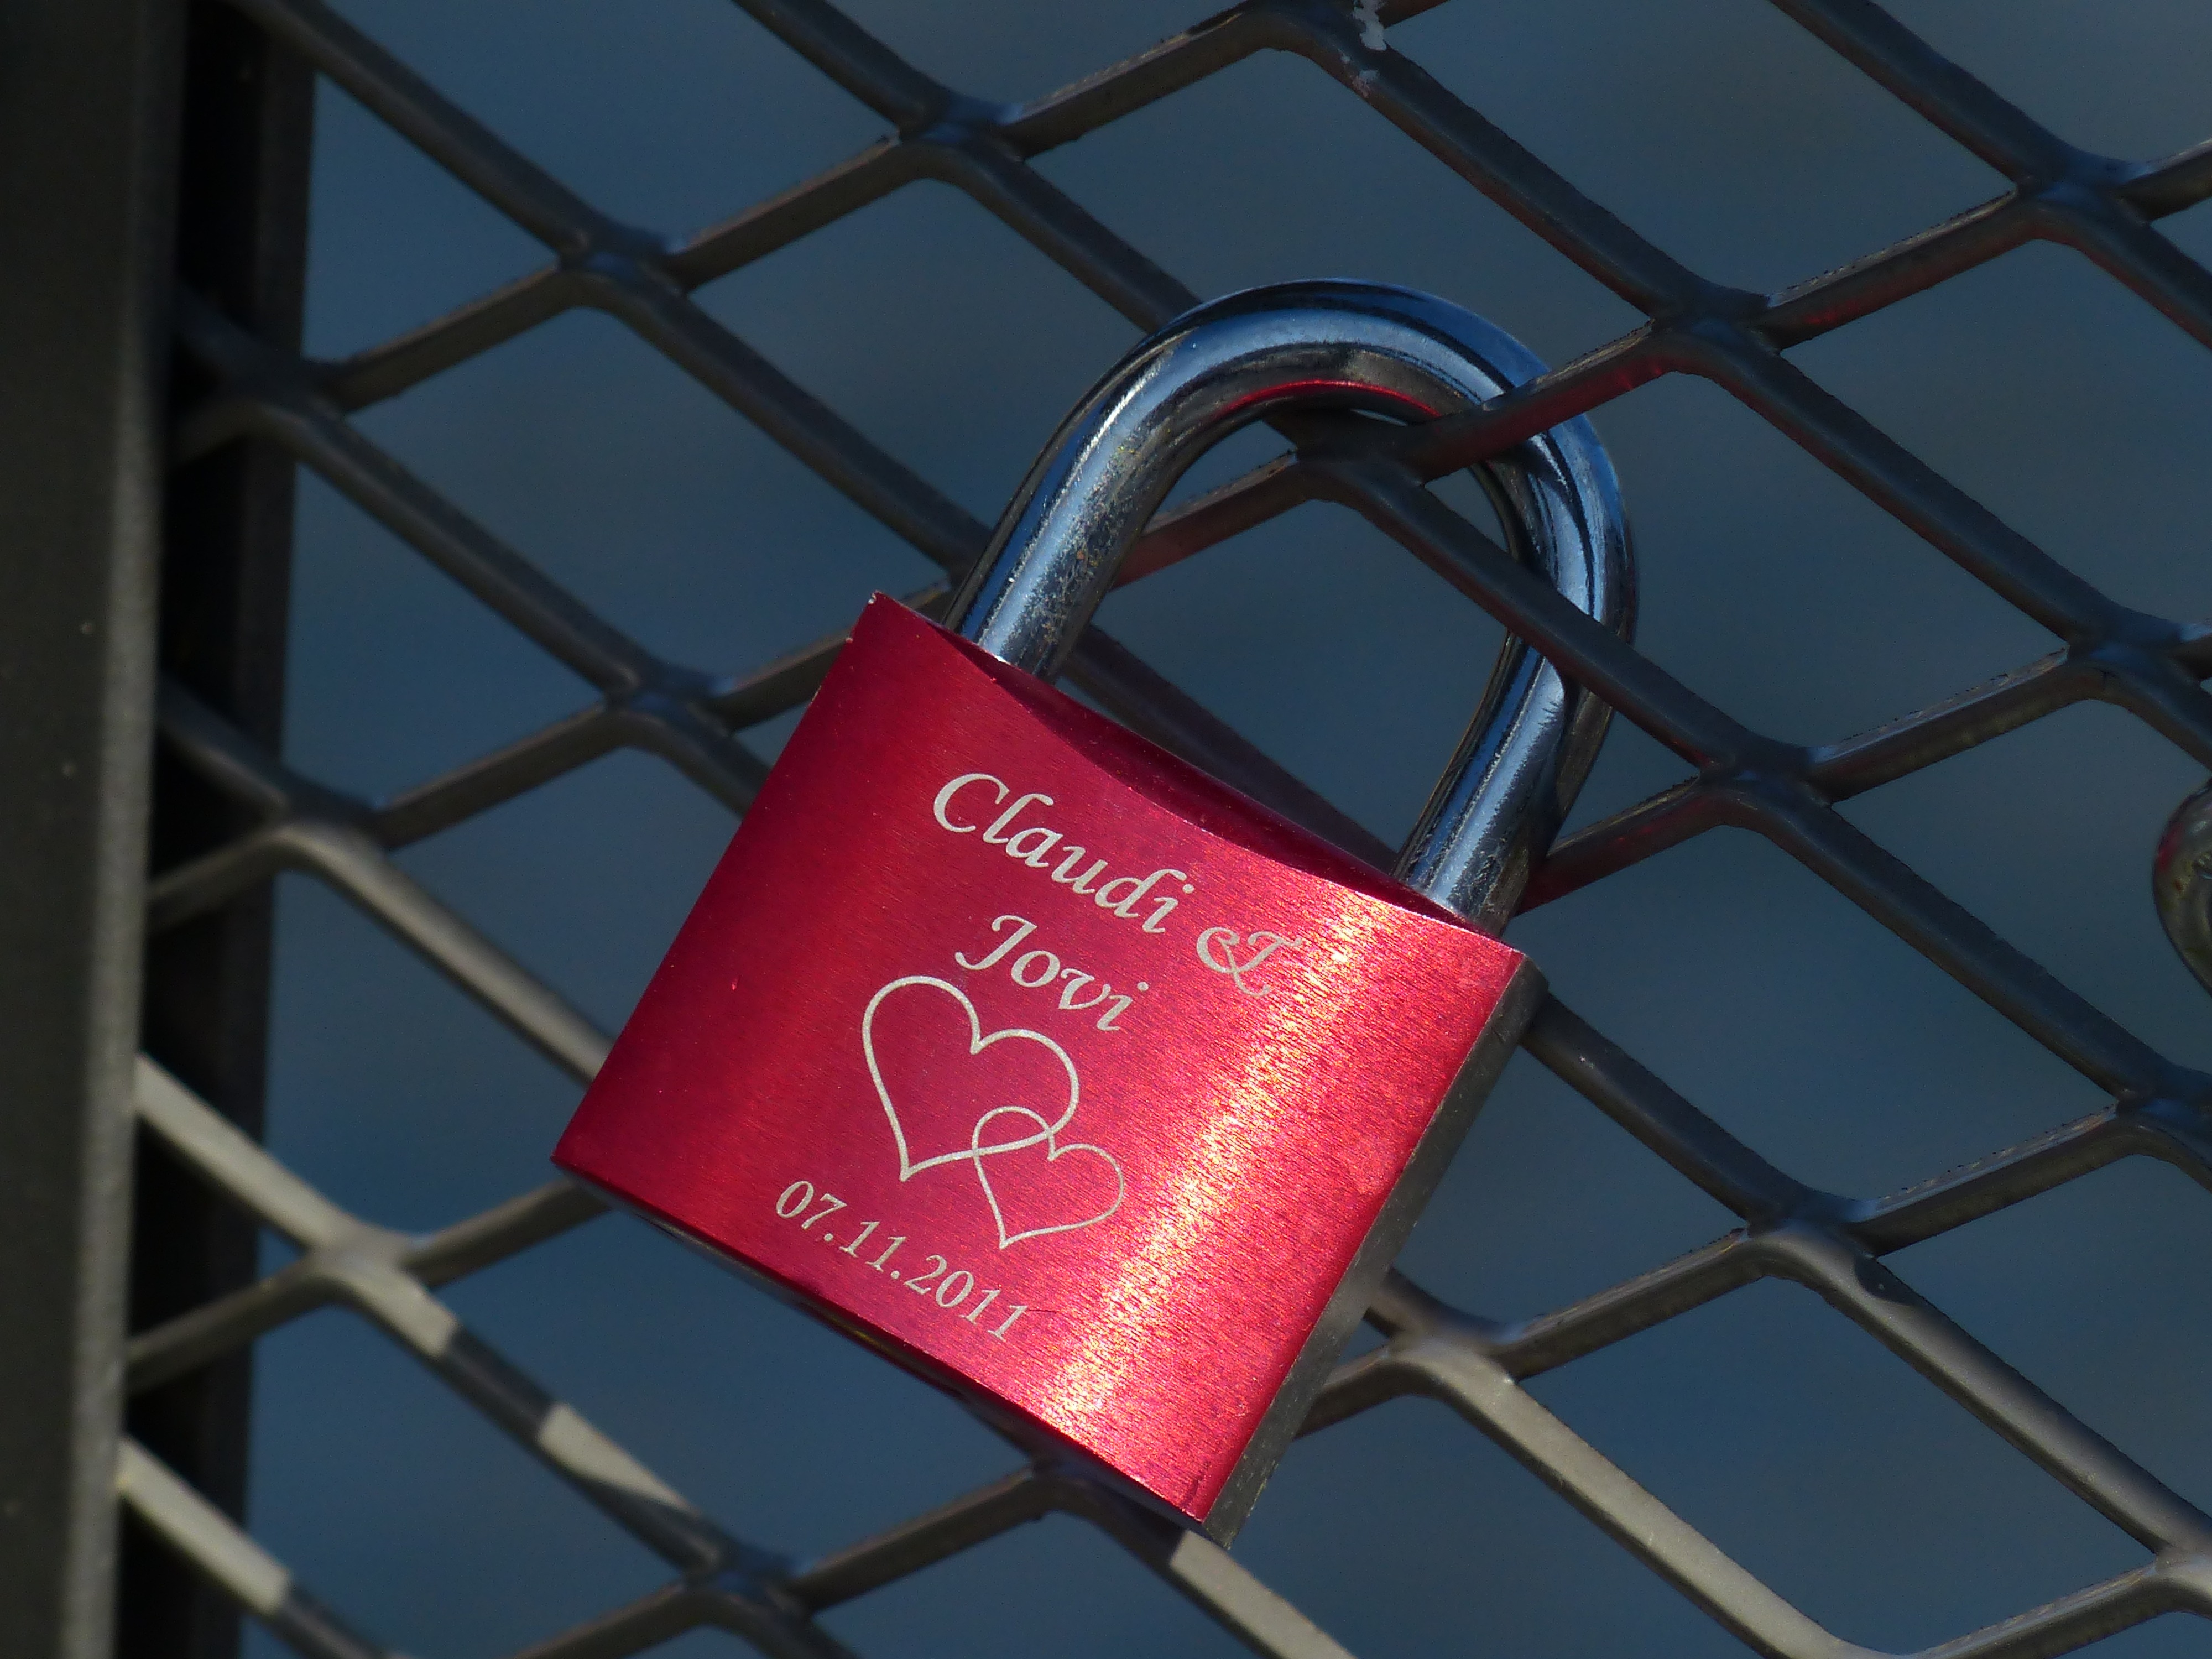
light, fence, sign, love, red, symbol, color, castle, blue, signage, lighting, padlock, castles, engraving, shape, eternity, padlocks, love castle, eternal love, love locks